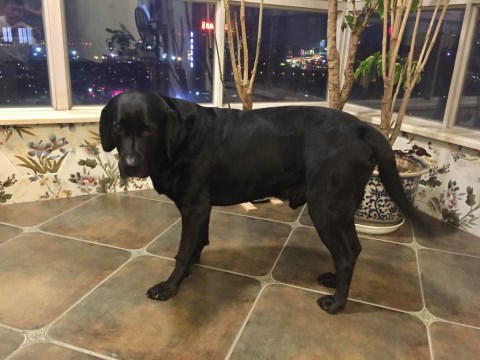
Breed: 3580-n000122-Labrador_retriever